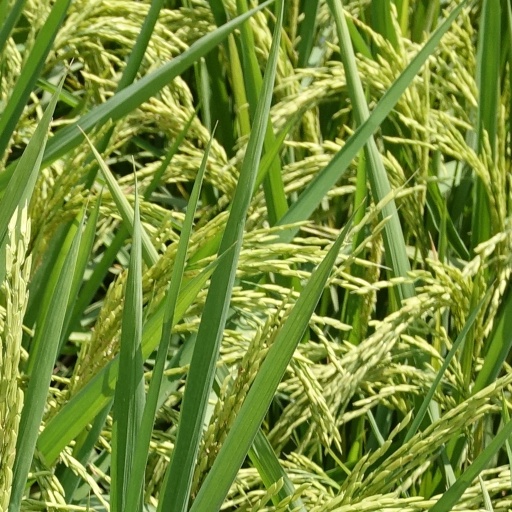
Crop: rice